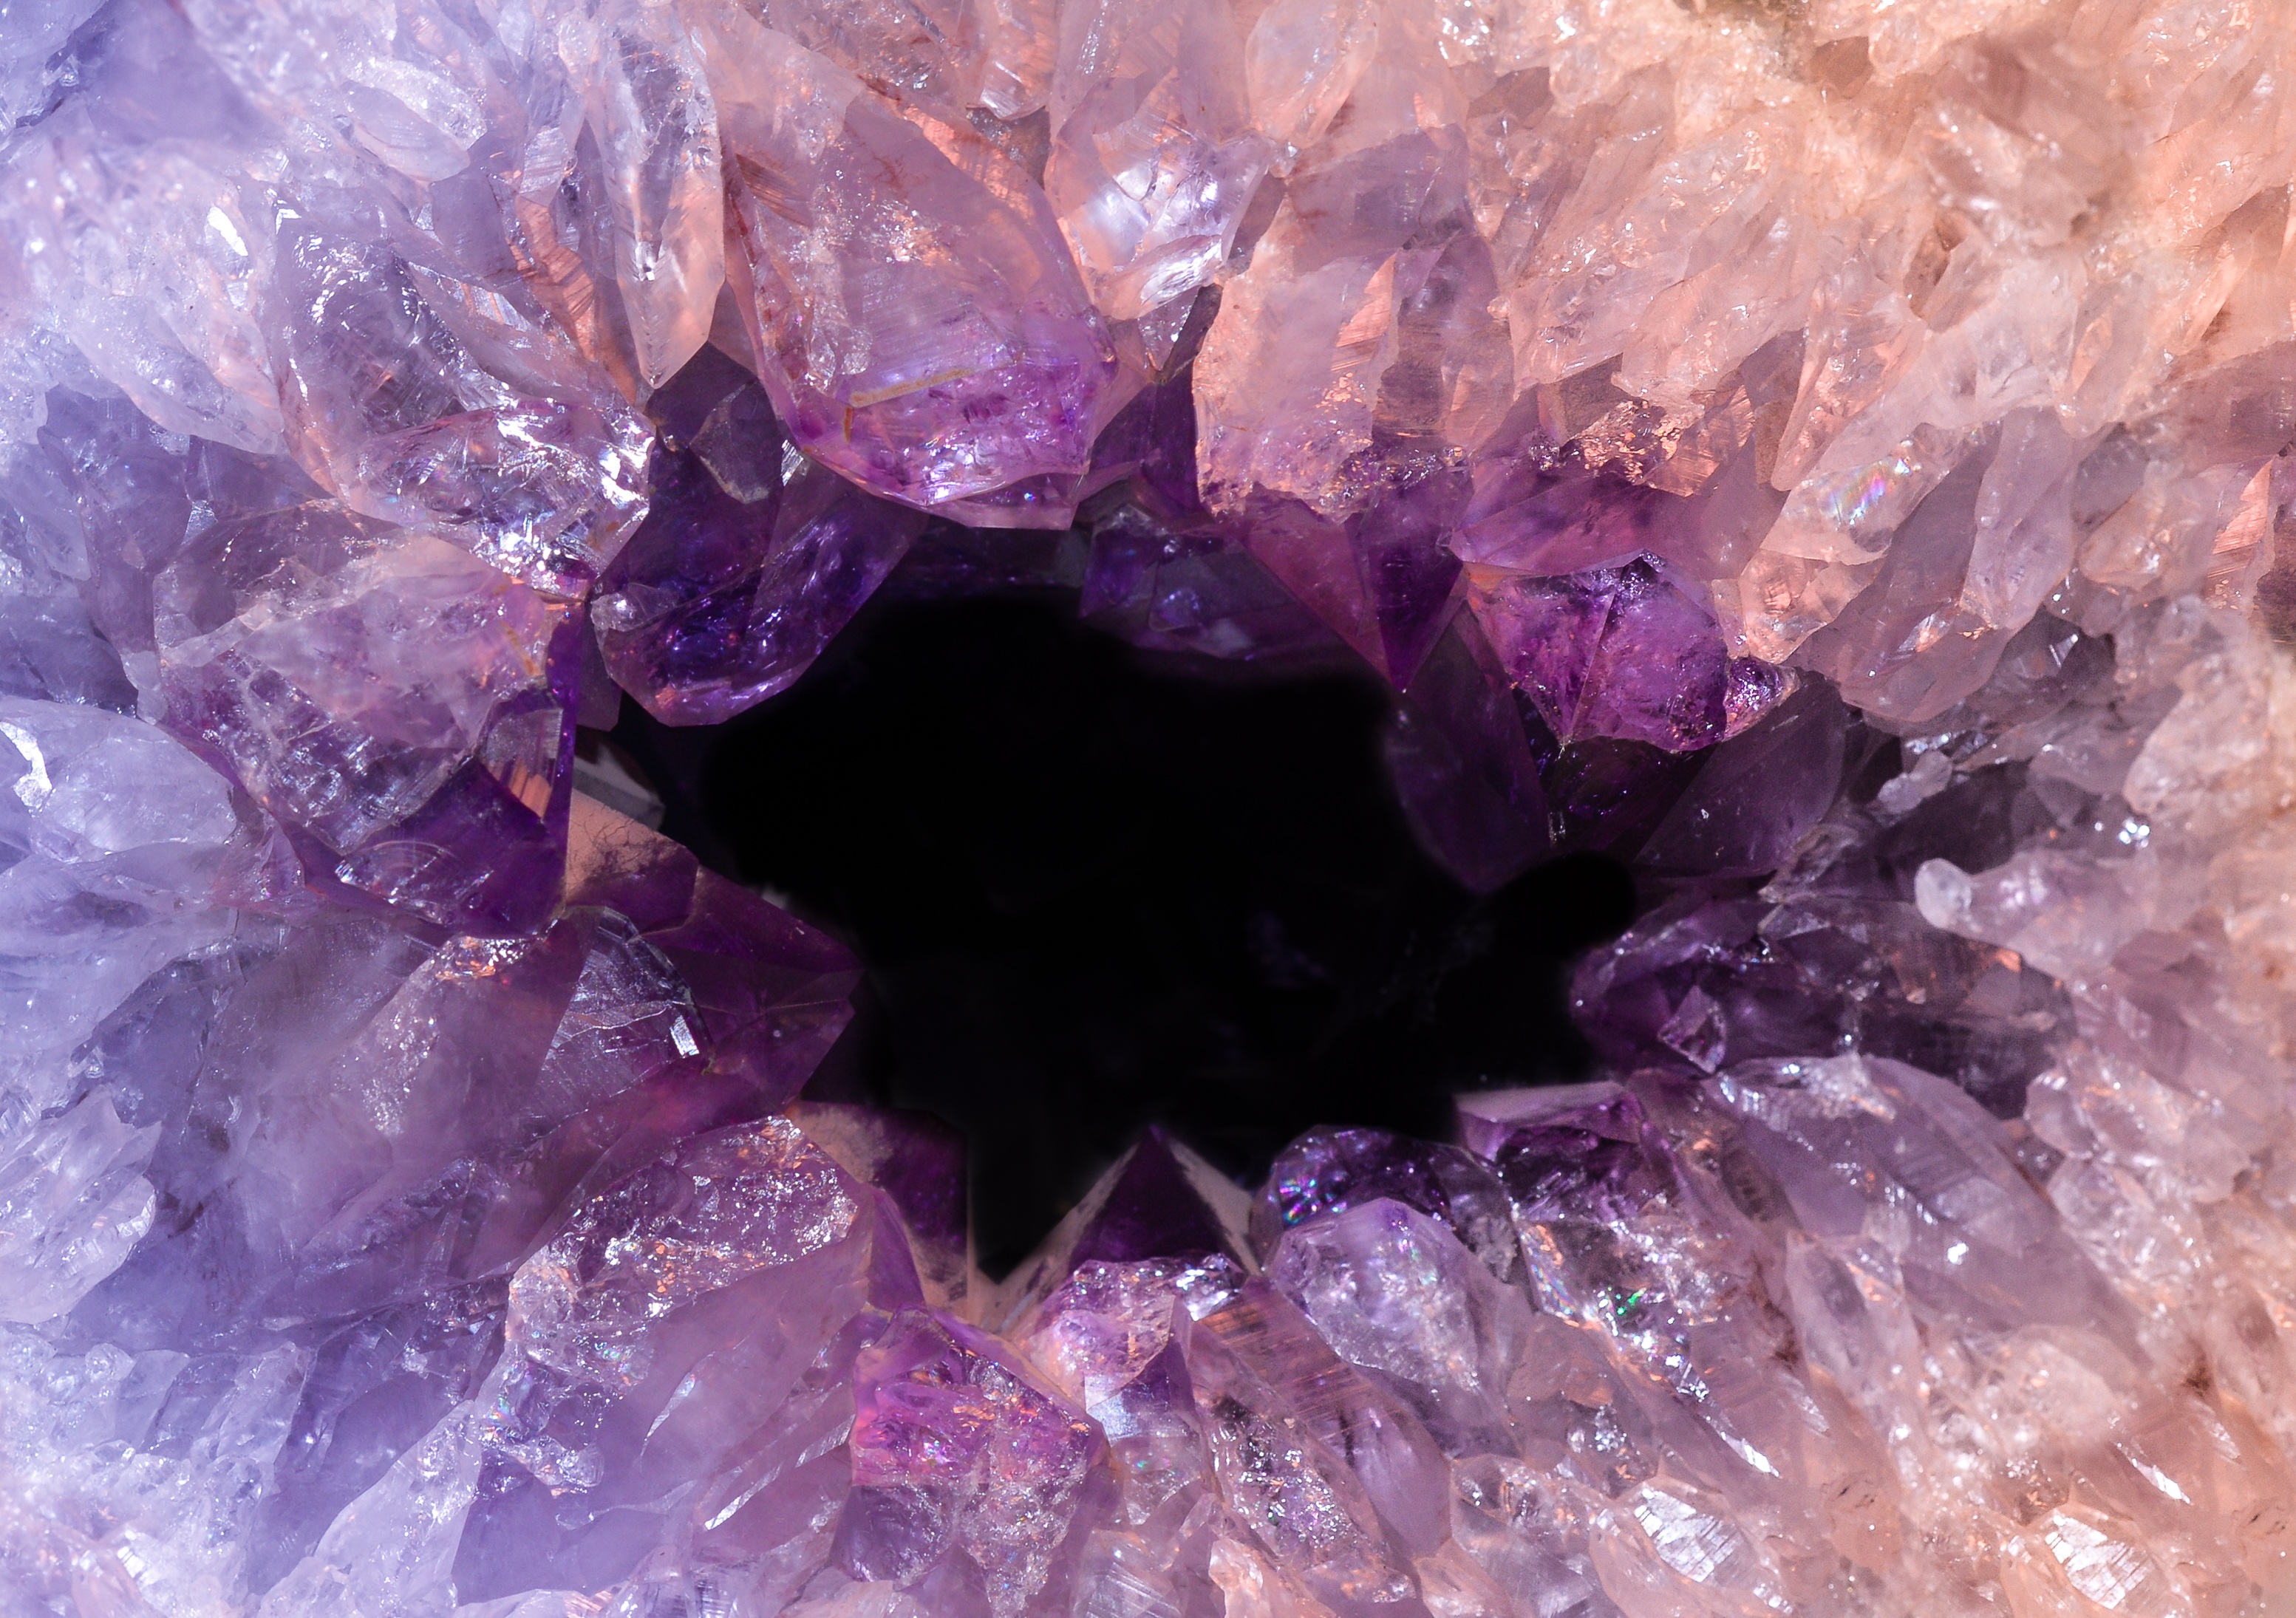
rock, flower, purple, petal, stone, macro, natural, transparent, jewellery, jewel, geology, eye, violet, amethyst, organ, gem, geological, crystal, geode, shiny, gemstone, mineral, quartz, macro photography, precious, semiprecious, fashion accessory